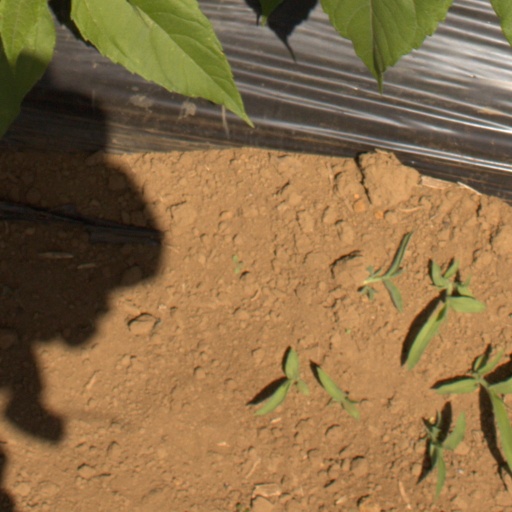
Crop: Jerusalem artichoke